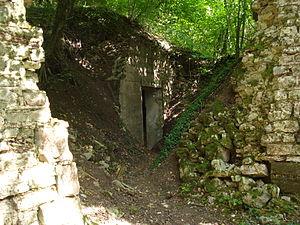
Hôpital chirurgical souterrain construit par l'Armée Française (brancardiers du 73ème régiment d’infanterie) à flanc de colline entre 1916 et 1918, desservi dès fin 1916 par une voie ferrée. Situé dans l'immédiat arrière front, il était destiné aux blessés jugés intransportables. Construction remarquable pour l'époque, l'ensemble du site a été classé monument historique en 1922. Aujourd’hui seules trois galeries perpendiculaires sont encore visibles, elles sont formées de tôles ondulées couvertes de béton puis d’une couche de terre. On en distingue encore bien les deux entrées mais l’ensemble de l’ouvrage comportait d’autres salles, notamment une salle d’opération, de radiographie, de pharmacie, un magasin, une cuisine … le tout alimenté par un groupe électrogène servant au chauffage, à la ventilation et à l’éclairage. En janvier 1918, l’ouvrage était terminé cependant il semble qu’il n’ait pas ou peu été utilisé.
L'hôpital militaire souterrain de Domjevin situé dans la région Lorraine dans le département de Meurthe-et-Moselle et dans le canton de Blâmont est un hôpital chirurgical souterrain de la Première Guerre mondiale construit par l'Armée Française entre fin 1916 et début 1918. Situé dans l'immédiat arrière front, il était destiné aux blessés jugés intransportables. L'hôpital militaire est classé au titre des monuments historiques en 1922.